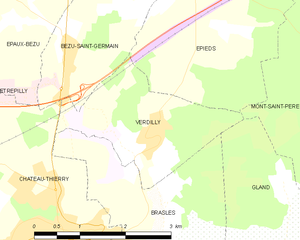
Carte des communes françaises: Verdilly